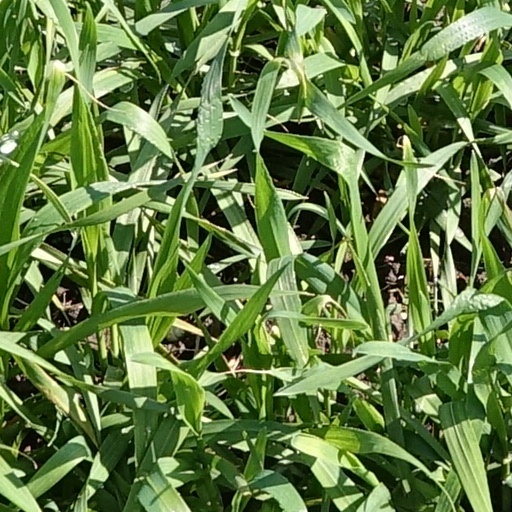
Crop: wheat